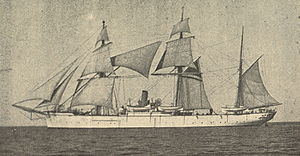
Orlogsskonnerten Ingolf
Ingolf under sejl. Fra Søværnets Arkiv
Orlogsskonnerten Ingolf
Ingolf blev bygget på Orlogsværftet i København, påbegyndt i 1875 og søsat i 1876. Ingolf var den sidste af orlogsskonnerterne og det sidste skib i Marinen med hovedarmeringen opstillet som svingkanoner. Men Ingolf markerede også nye tider. Hidtil havde Marinens kanoner været forladere fra Armstrong i England, men nu gik man over til bagladekanoner fra Krupp i Tyskland. Til gengæld var maskineriet fra England, og ydede 650 HK. Skibets skrue kunne hejses op i en brønd, så den ikke sinkede fremdriften, når der førtes sejl. Ingolf var bygget af jern og fik en lang, aktiv tjeneste i både Nordatlanten, Vestindien og som skoleskib i danske farvande. Blev i 1885 klassificeret som krydser af 3. klasse, og fra 1896 regnet som skoleskib og klassificeret som skonnert.